Pelvic cavity

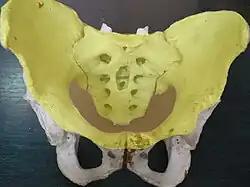
Pelvis

The pelvis has an anteroinferior, a posterior, and two lateral pelvic walls; and an inferior pelvic wall, also called the pelvic floor. The parietal peritoneum is attached here and to the abdominal wall.